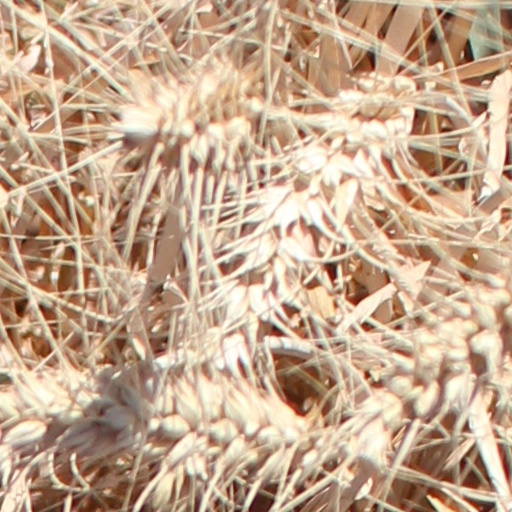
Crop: wheat